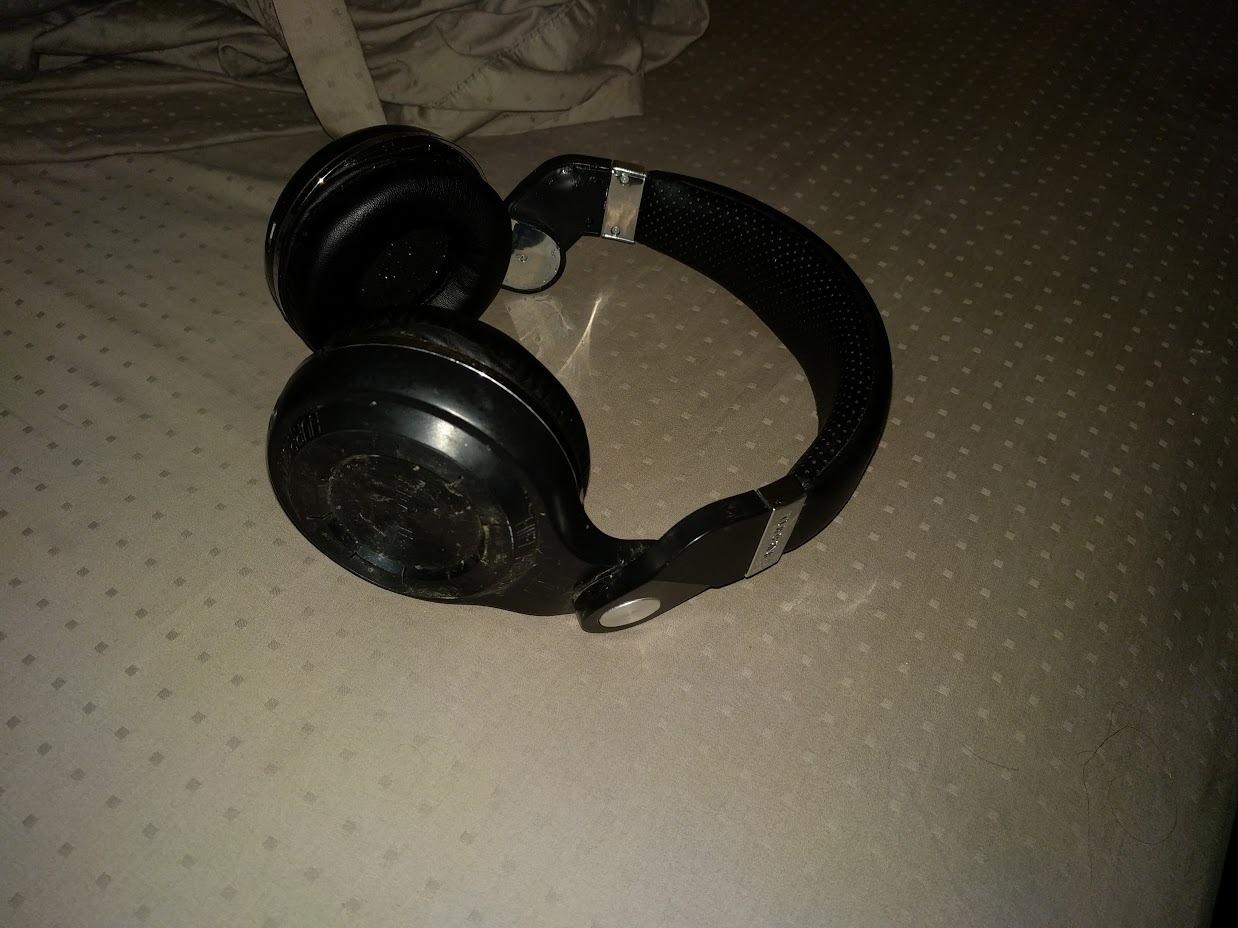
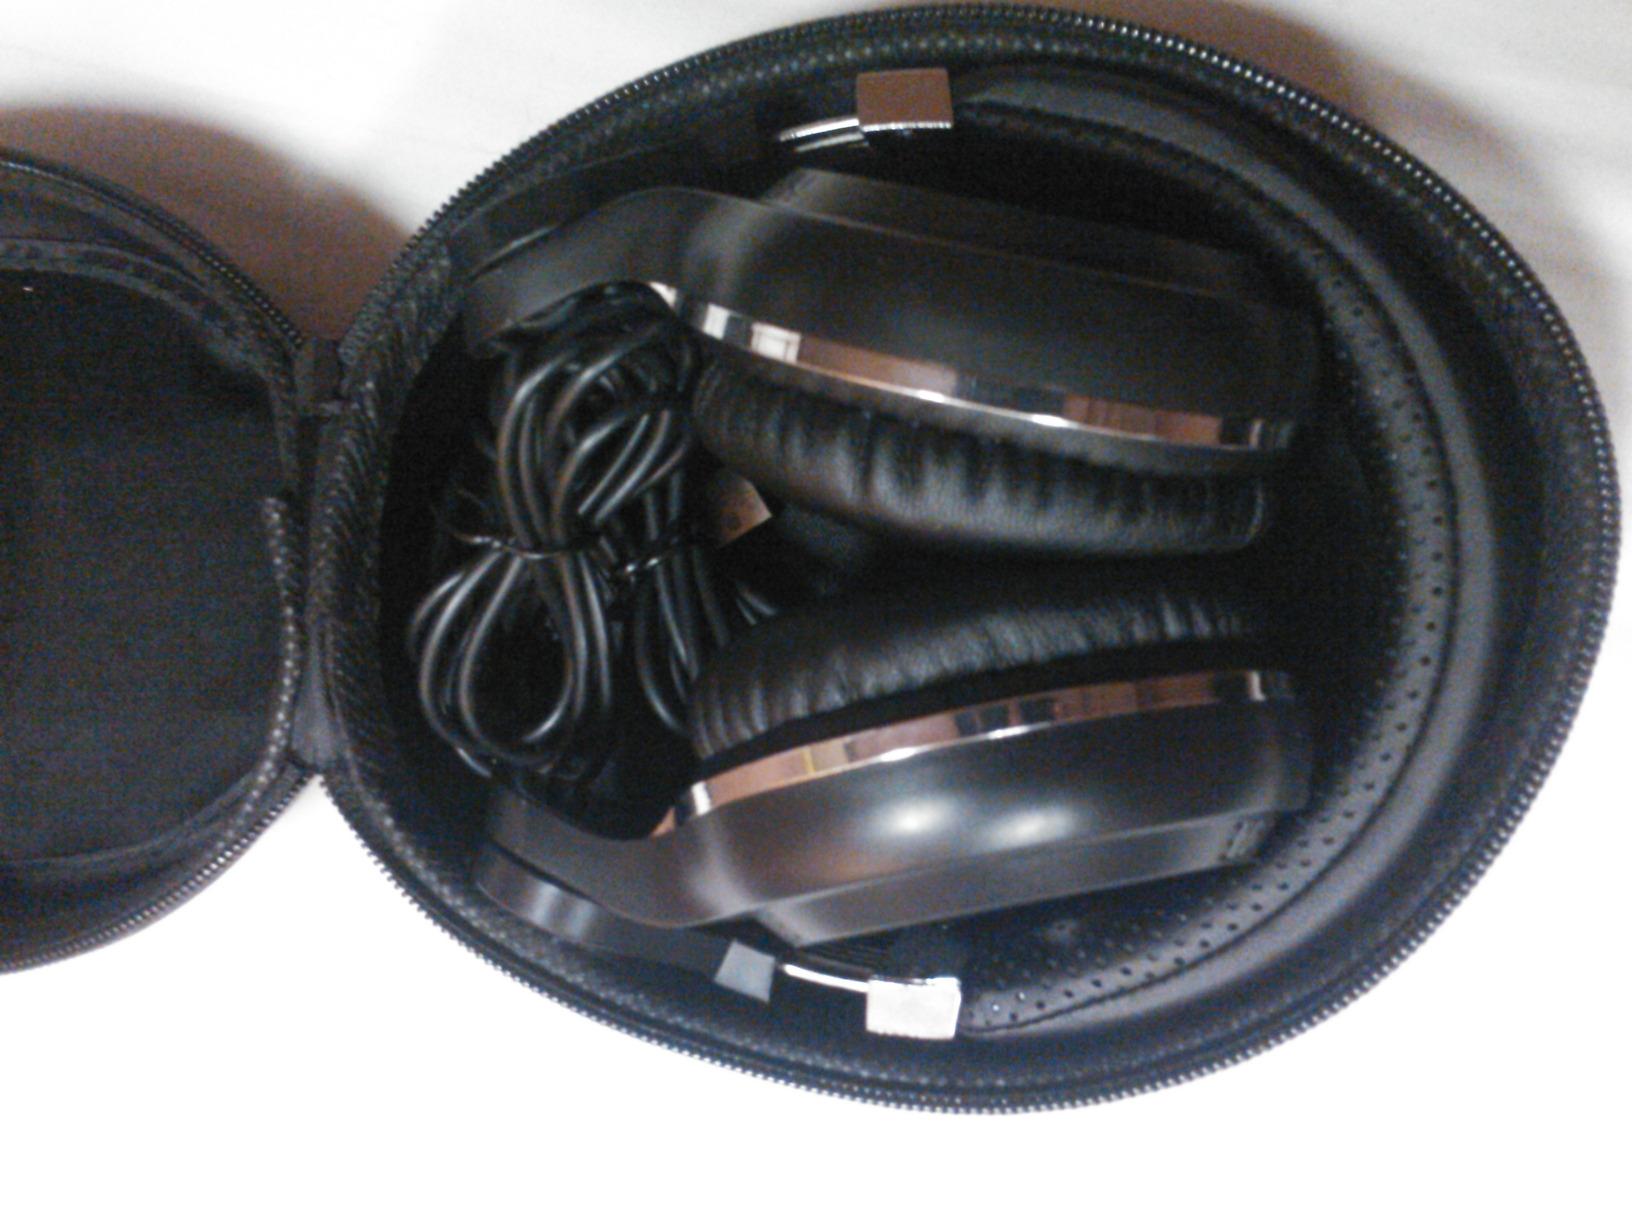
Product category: headphones
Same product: yes